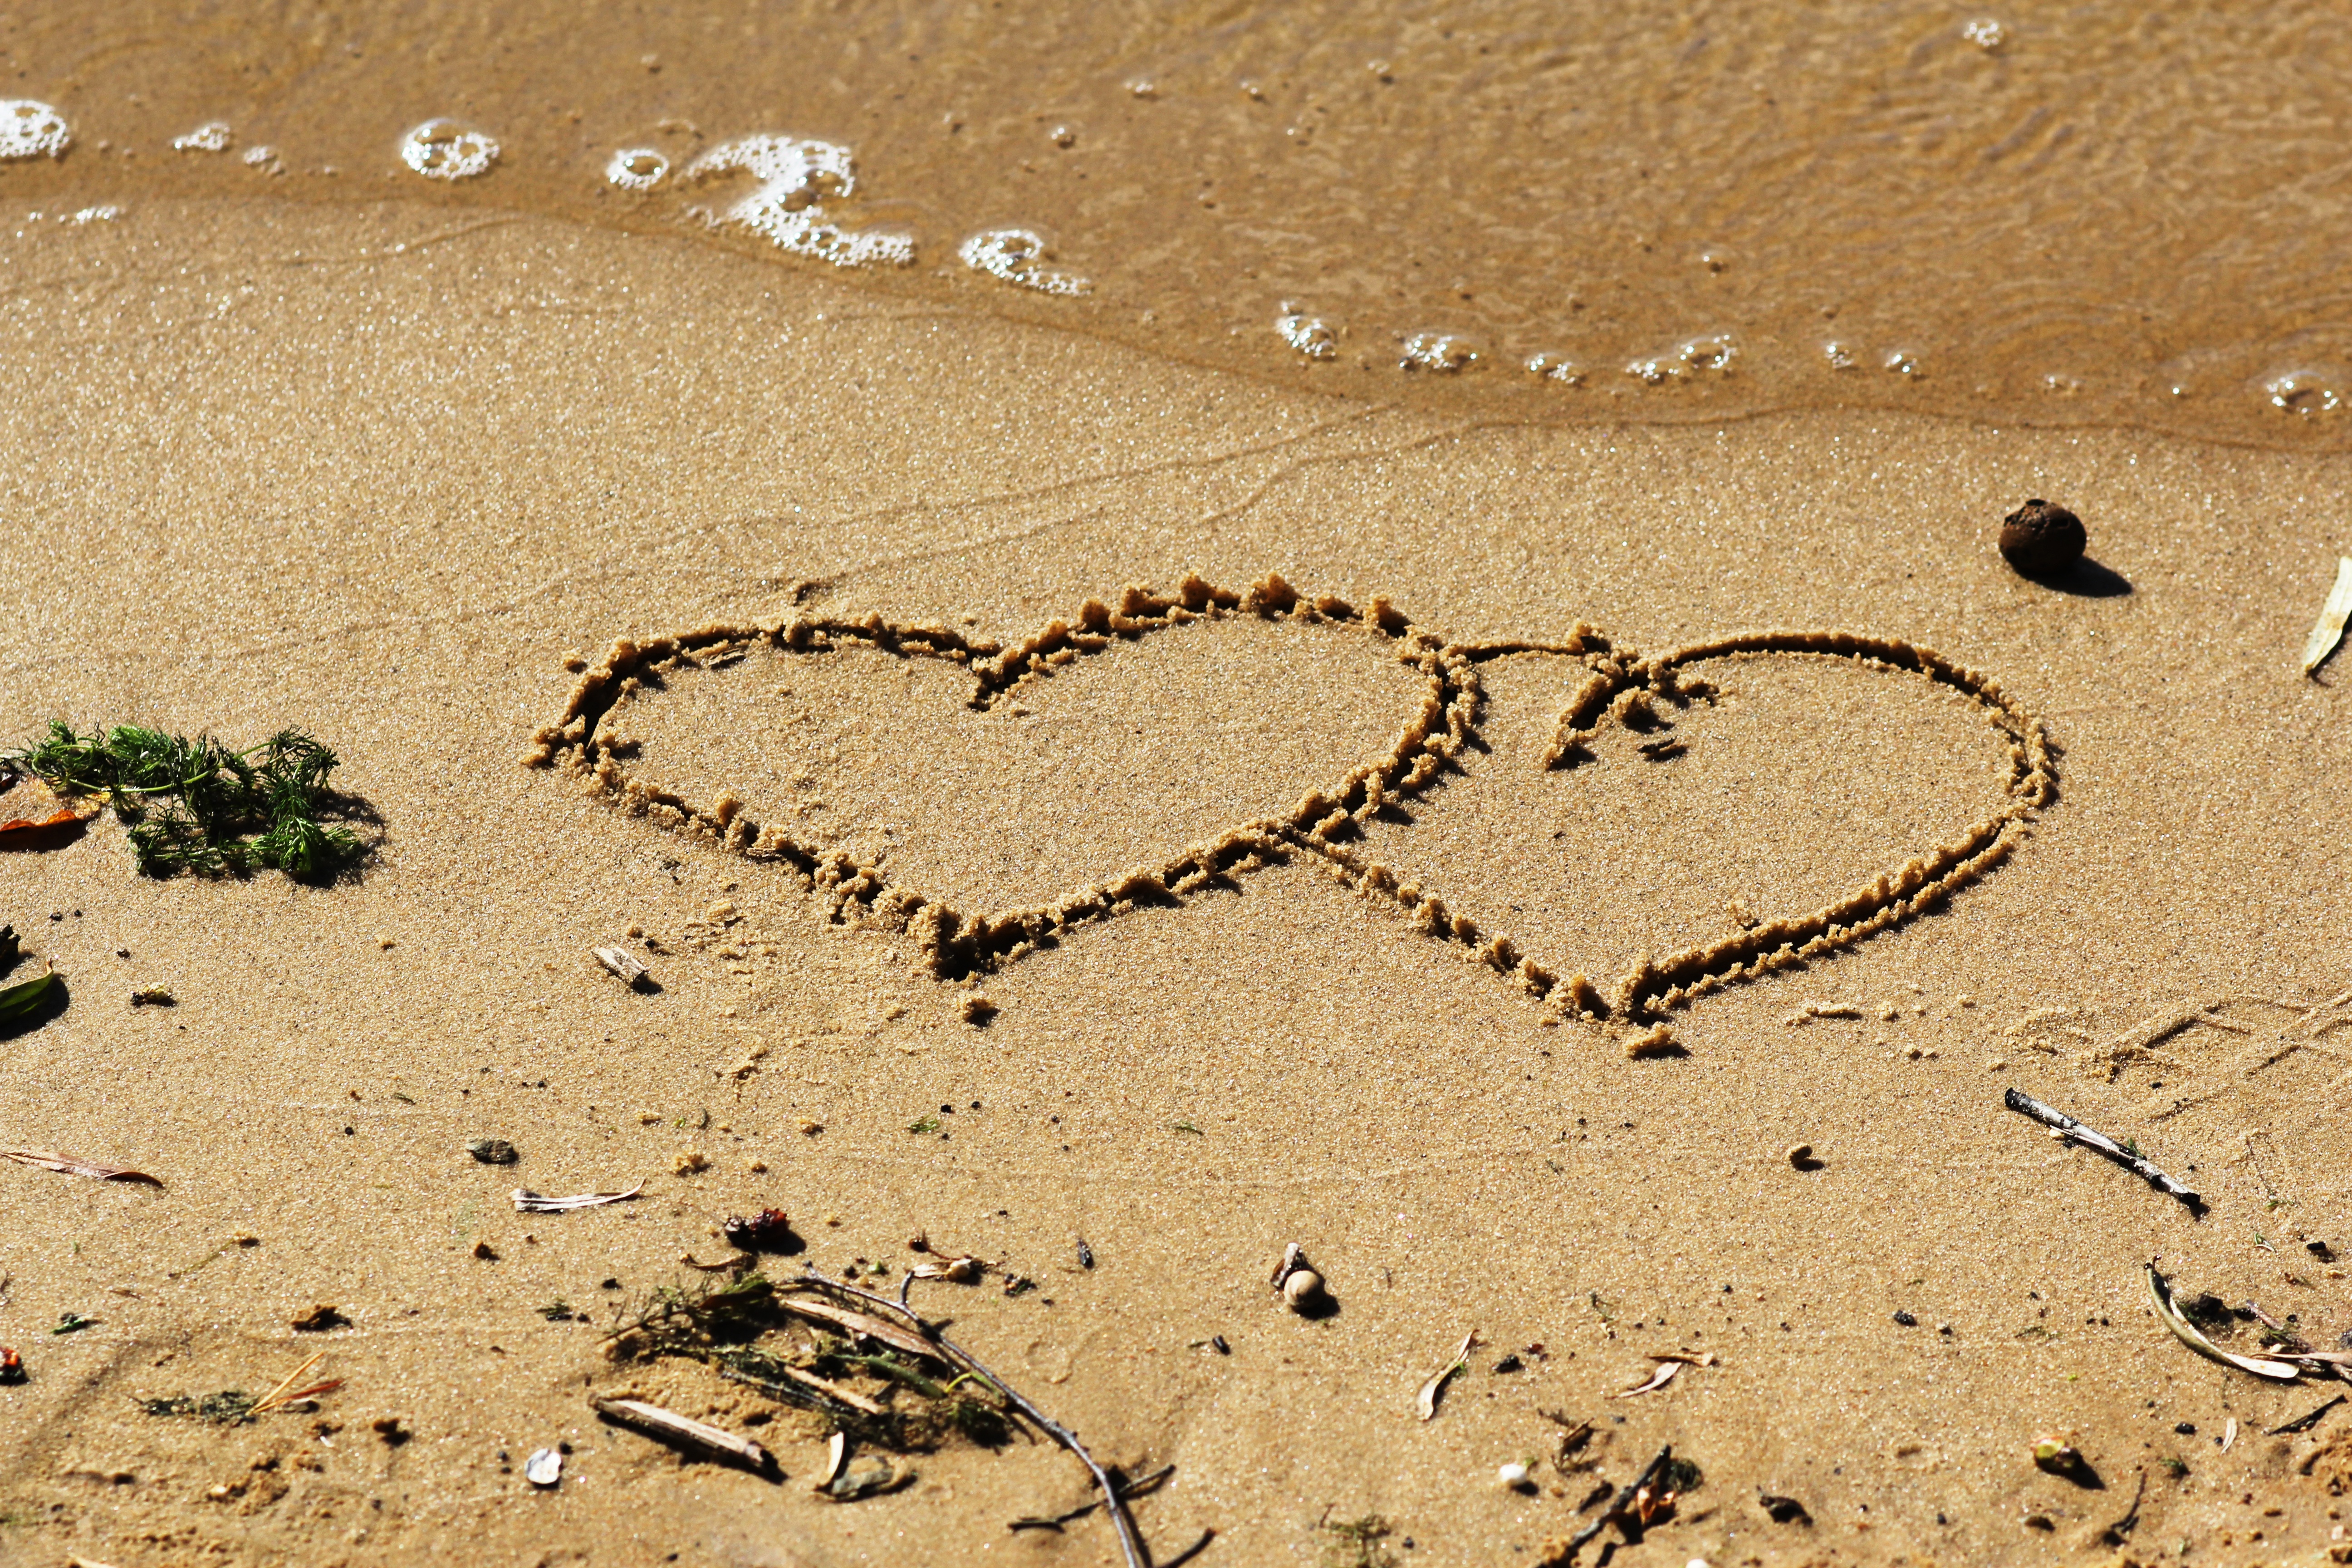
beach, water, nature, sand, wave, footprint, vacation, soil, material, stroll, hearts